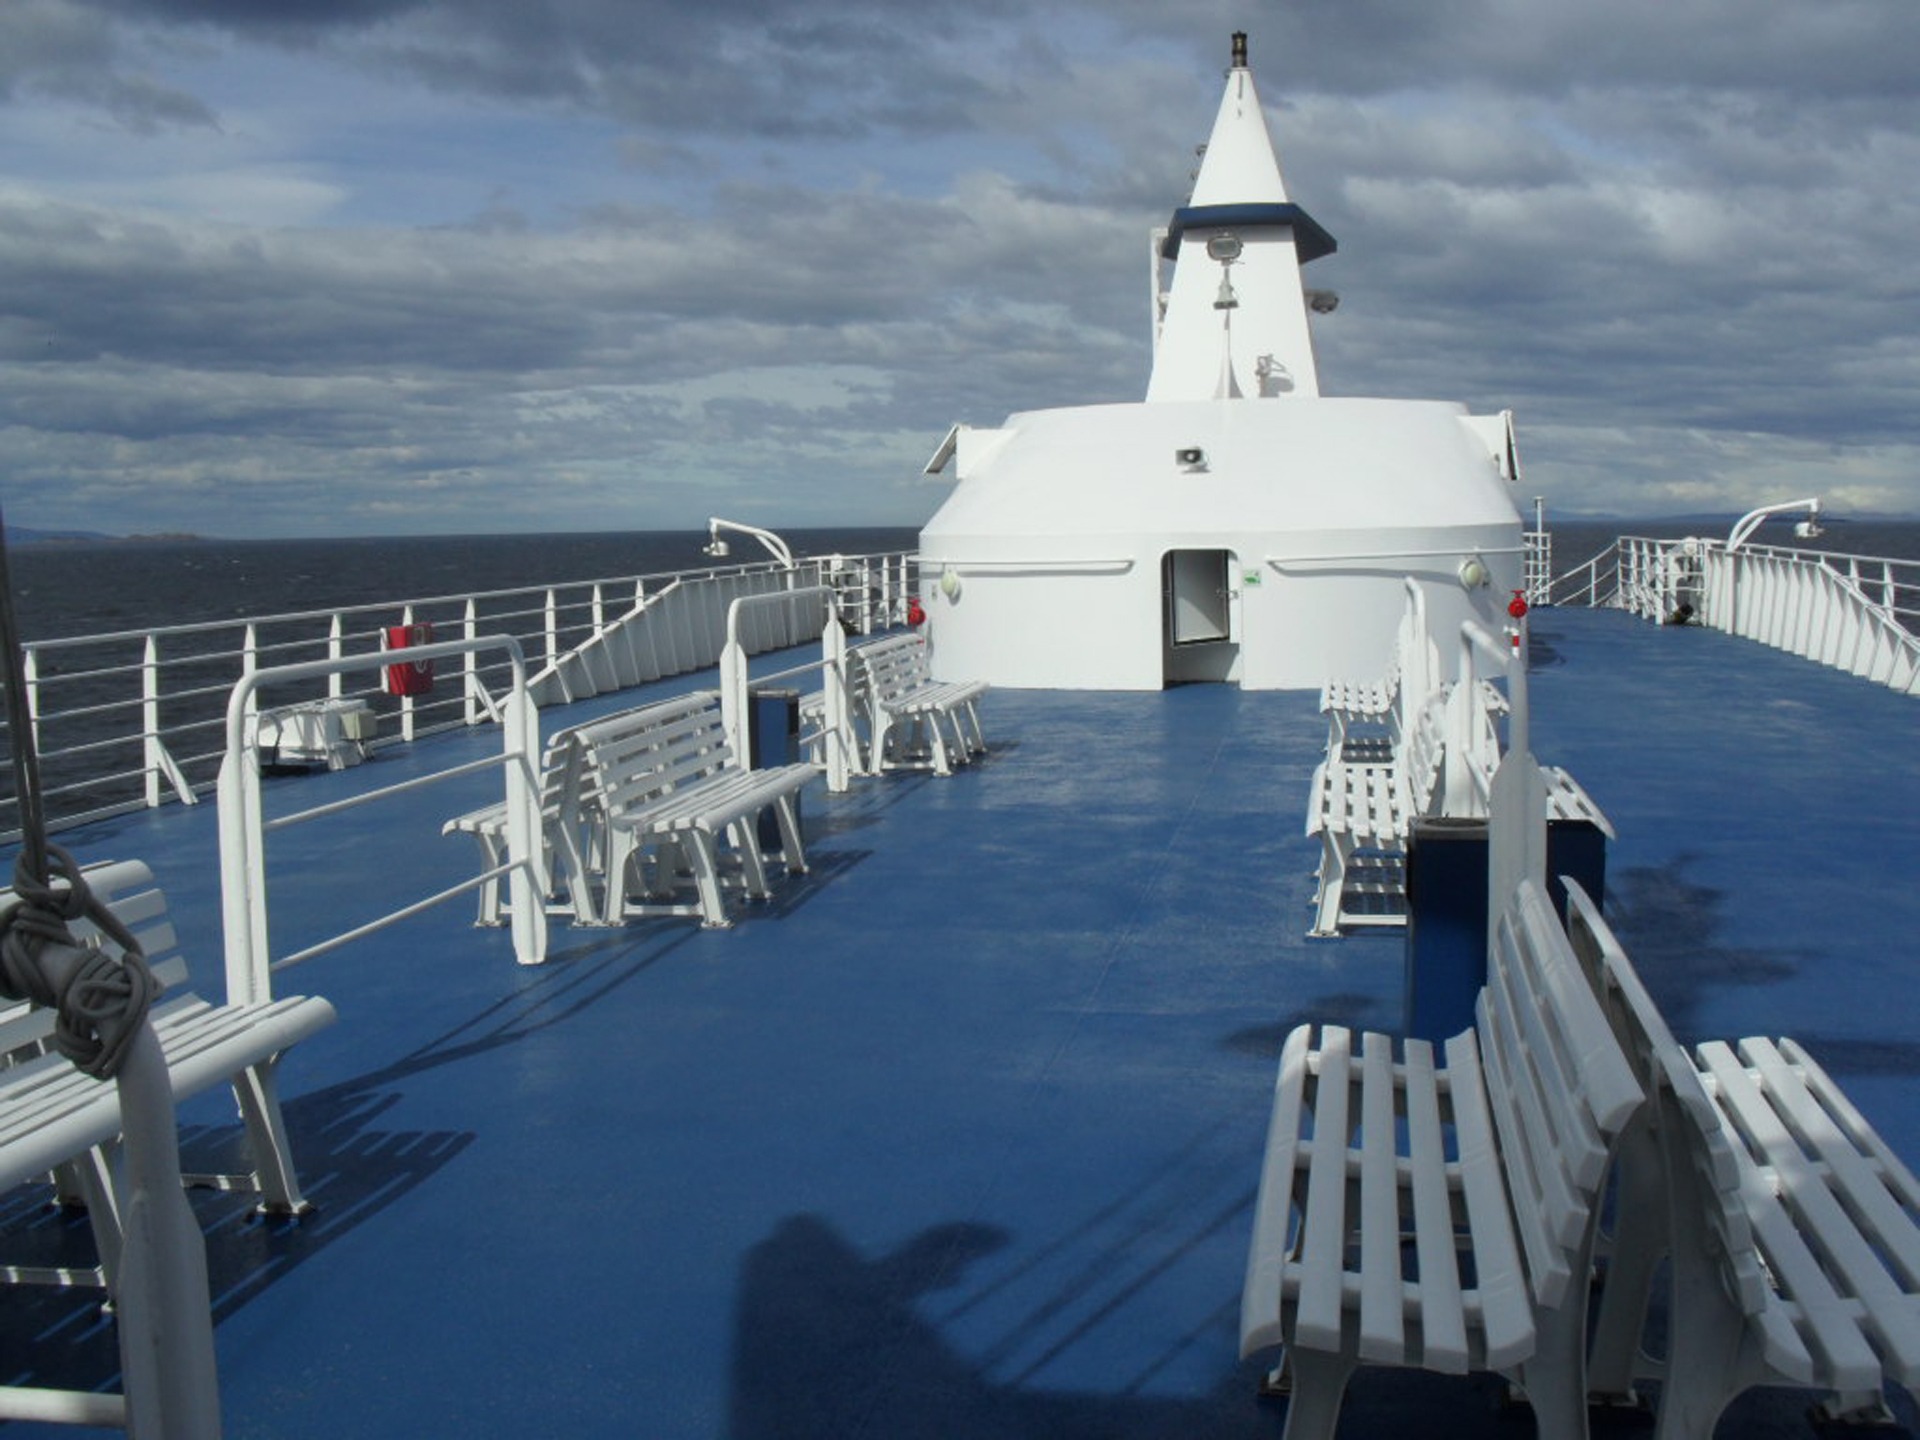
sea, dock, deck, boat, pier, ship, vessel, vehicle, yacht, trip, ferry, bank, mar, watercraft, cruise ship, passenger ship